Dunglish

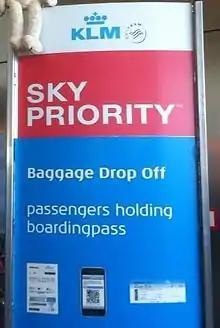
Dutch compound noun error in English "boardingpass" instead of "boarding pass", as seen on KLM sign at Schiphol Airport, 2013

In English, only certain compound nouns (such as "schoolteacher") can be written as one word, whereas in Dutch the default is to write compound nouns as a single word. This is witnessed in errors in English texts on signs – at Schiphol Airport alone one can see signs for "meetingpoint", "boardingpass" and "traintickets". In some cases the English compound noun spelled as two words has been officially absorbed by the Dutch language as a single loanword – as is the case with "" (credit card) and "jetlag" (jet lag).